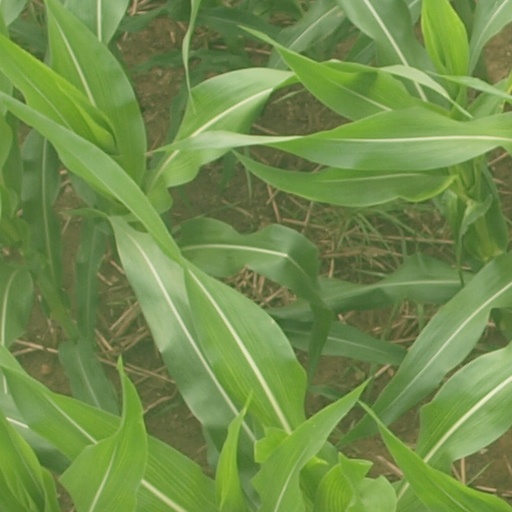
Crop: maize; corn